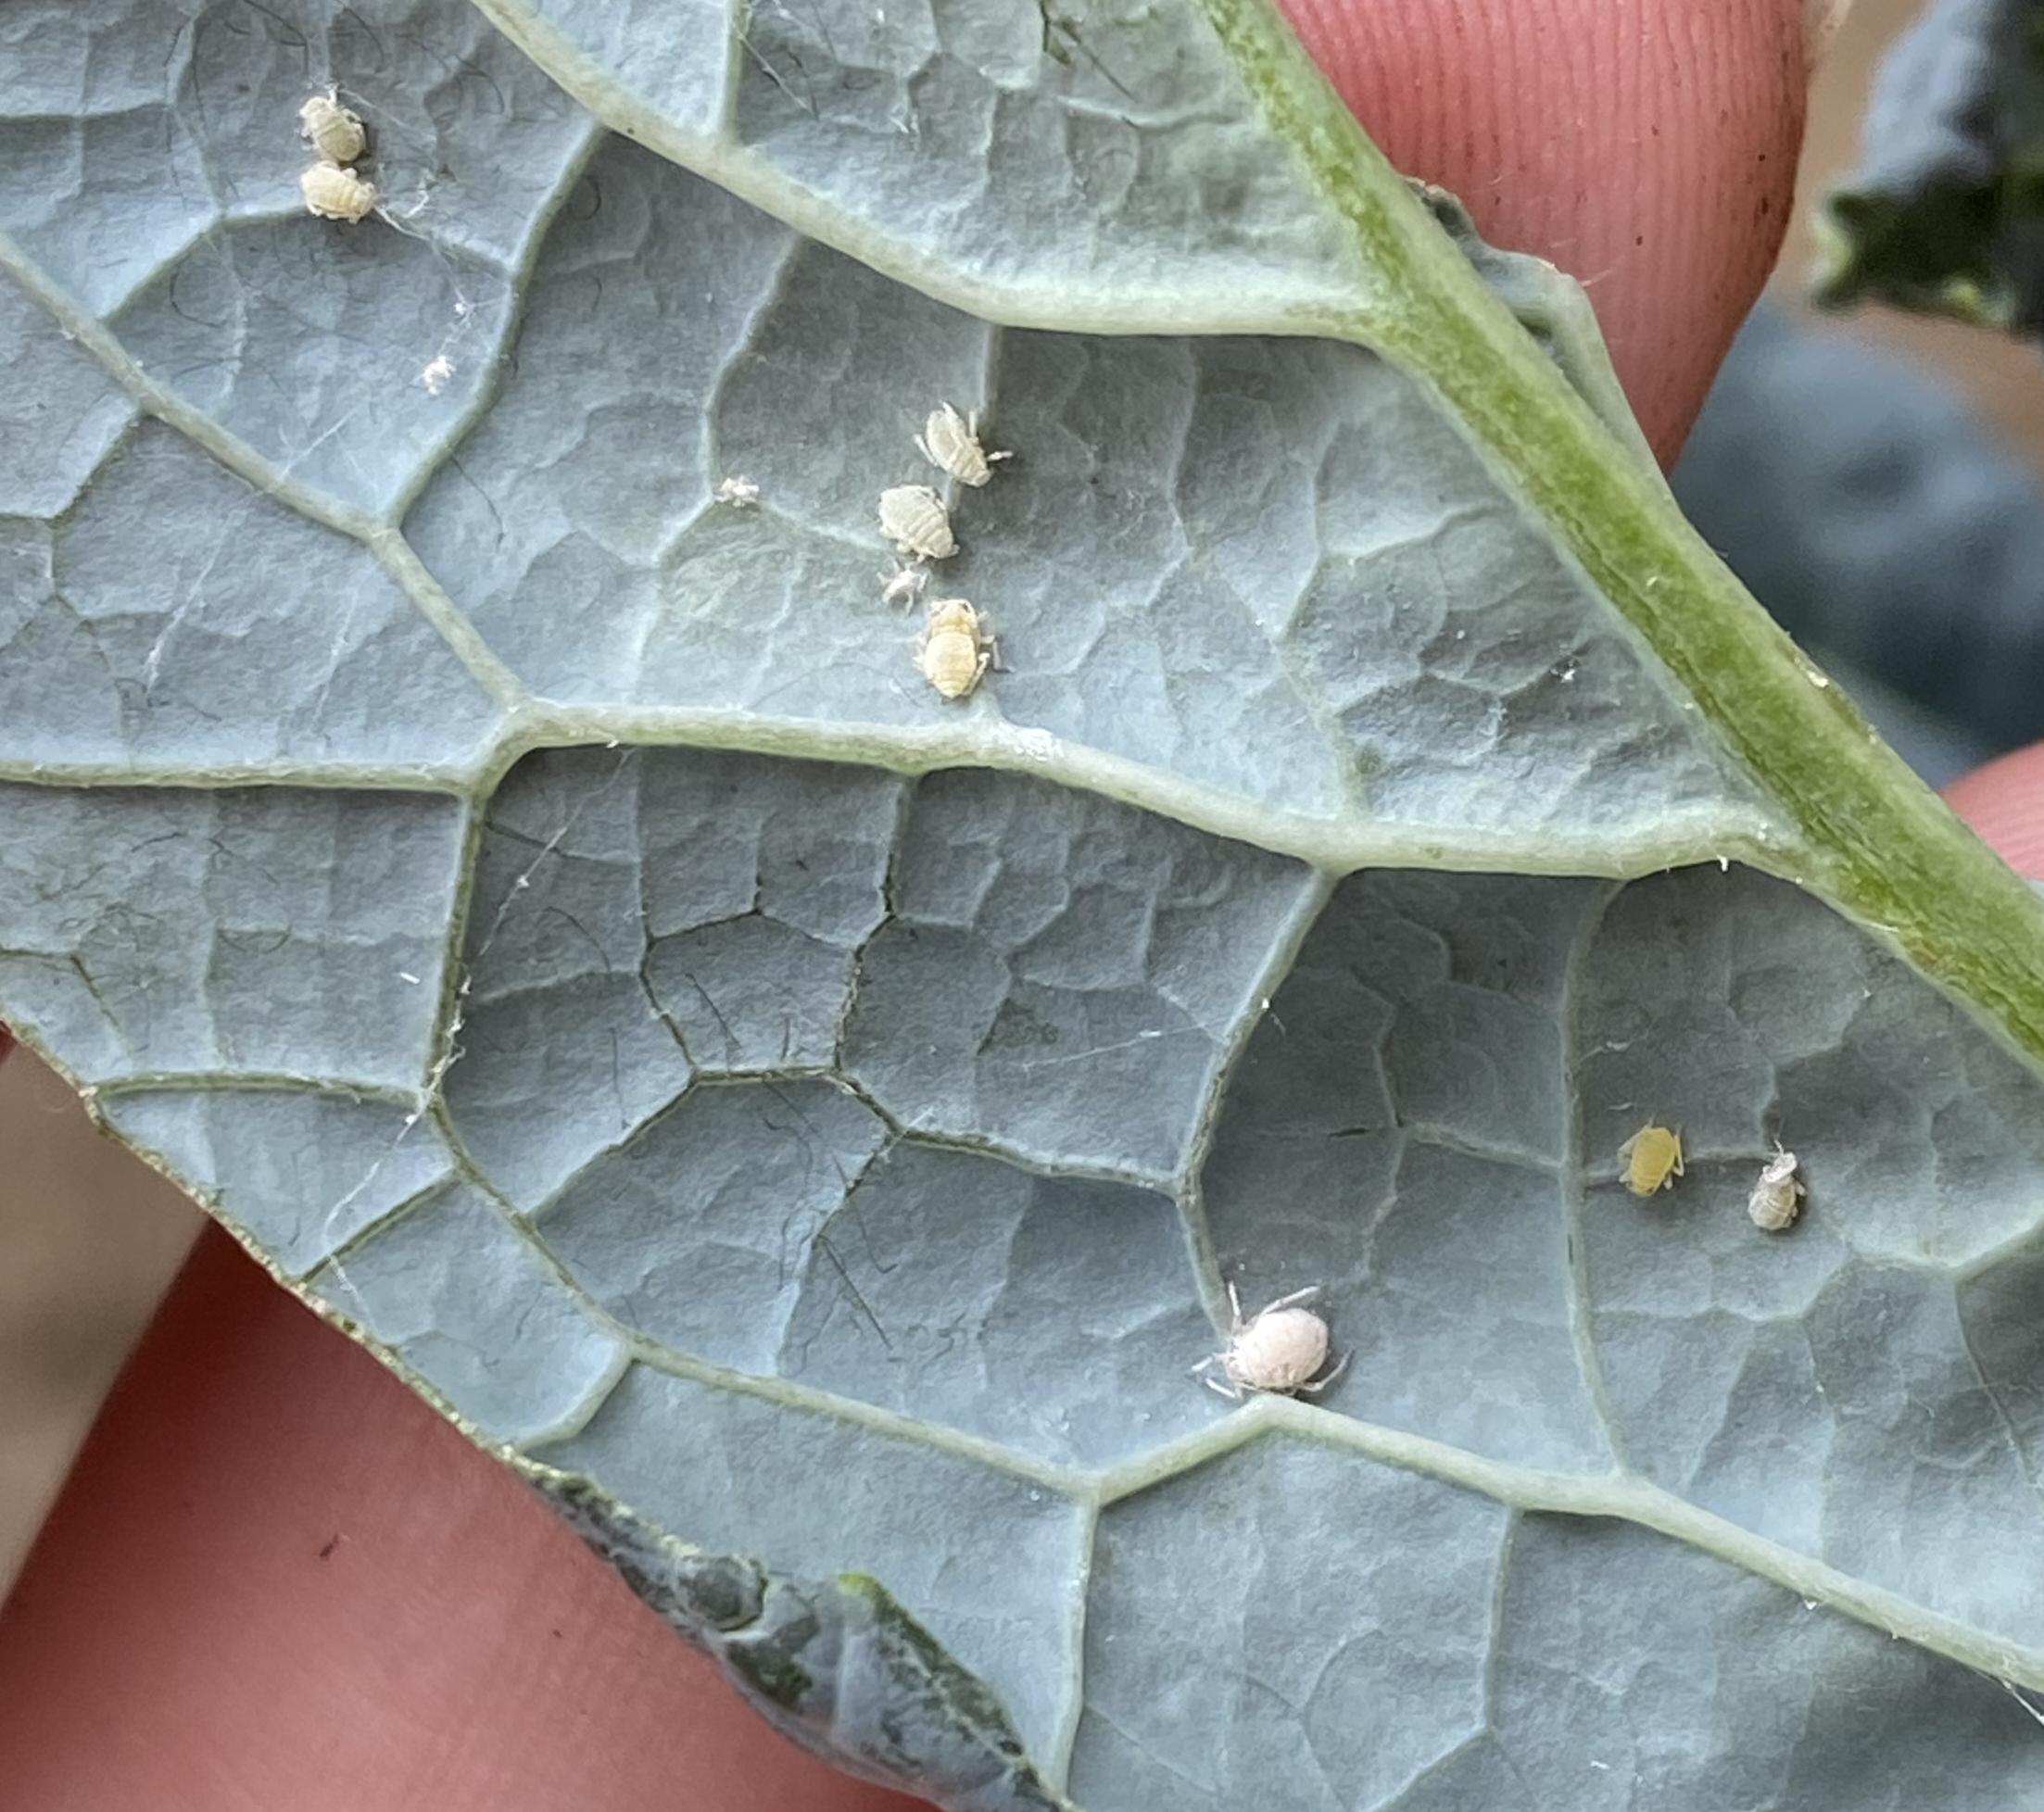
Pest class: cabbage_aphid